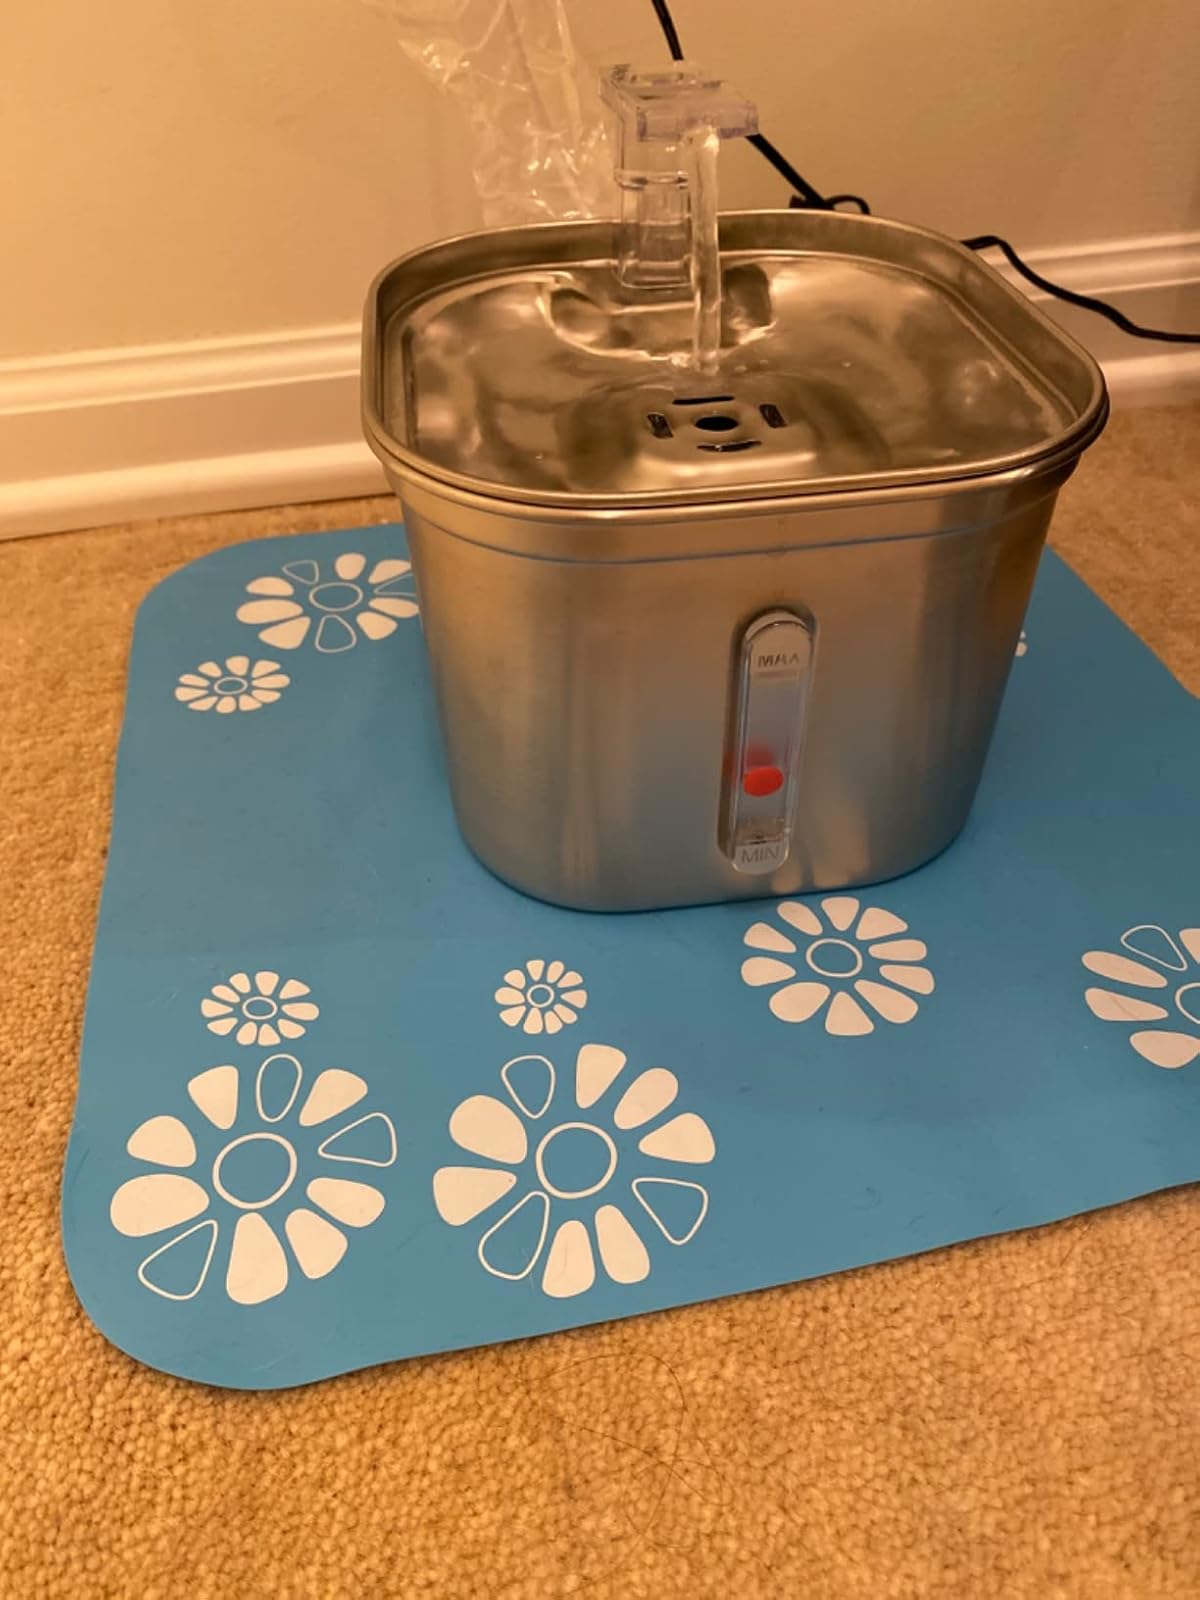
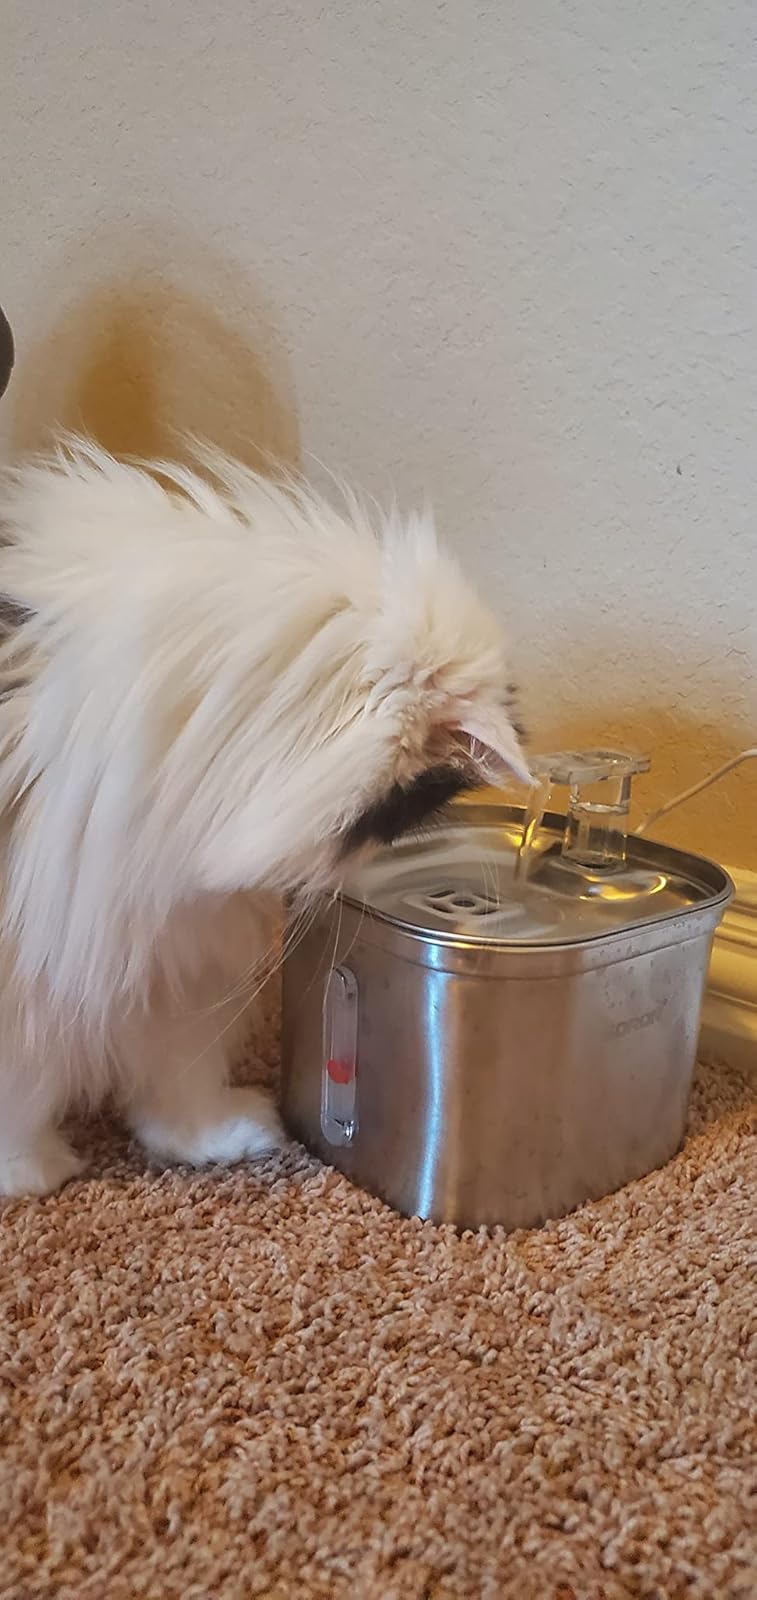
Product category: items_bowl
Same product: yes